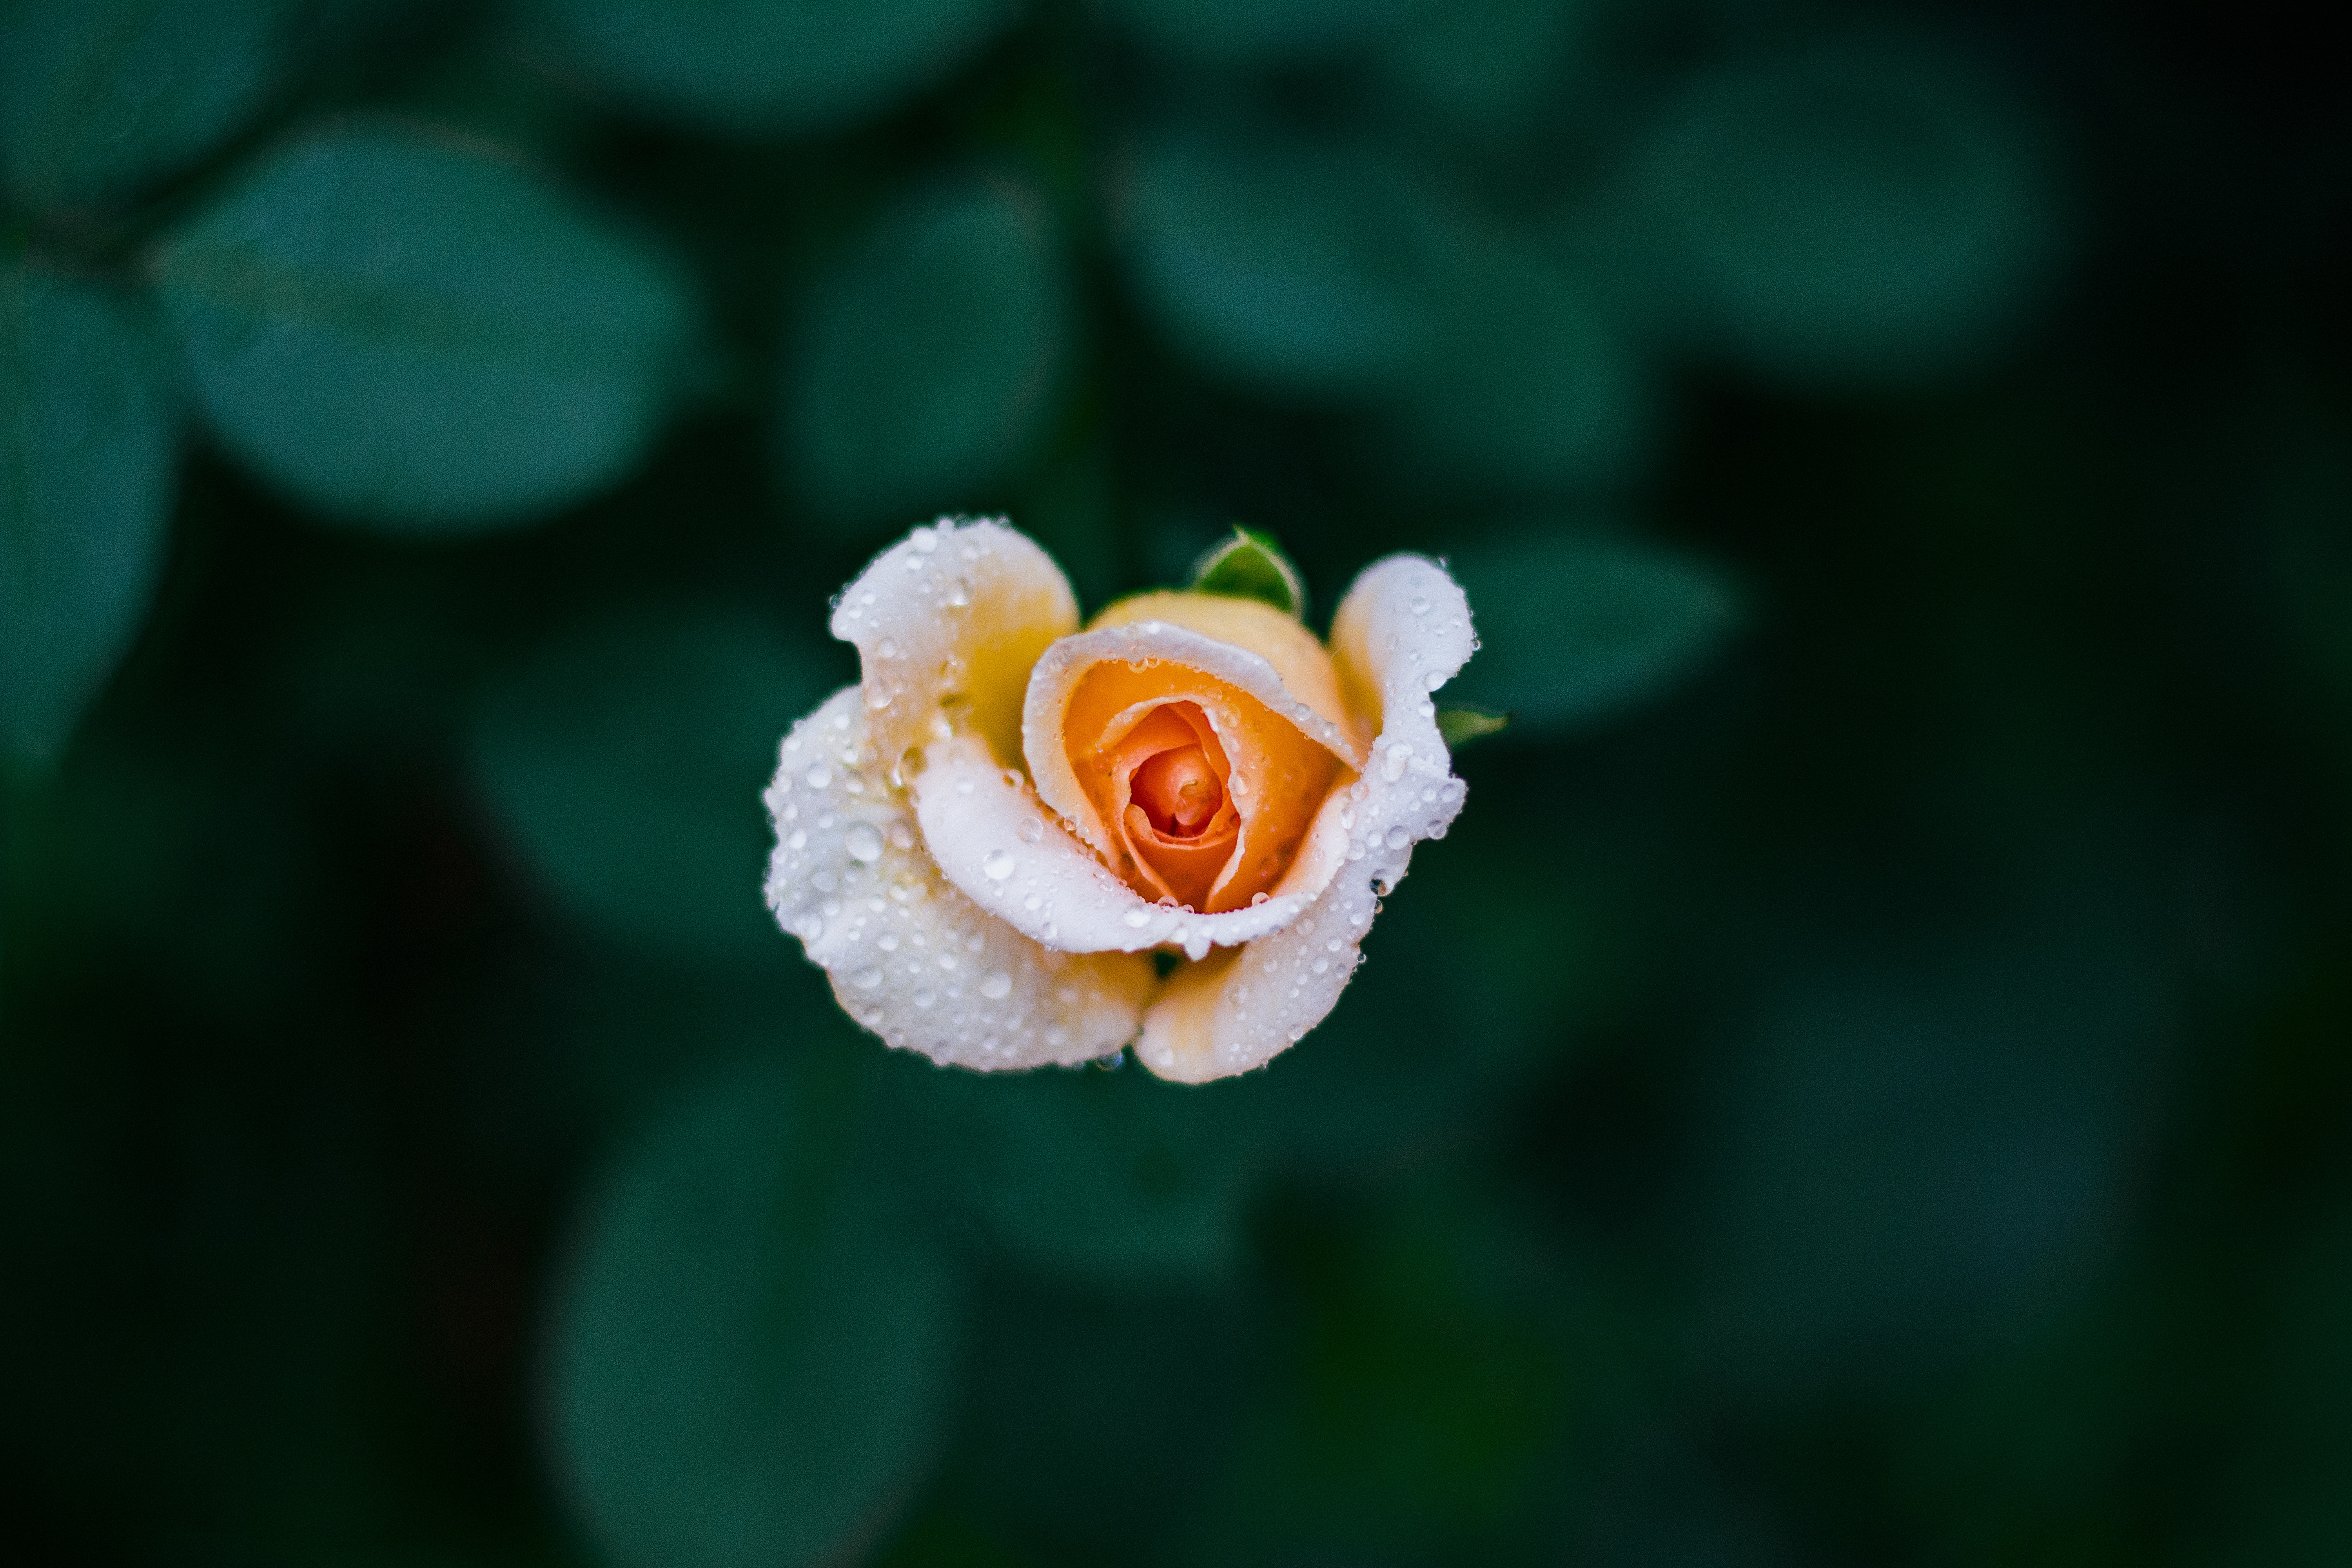
plant, flower, petal, rose, spring, flora, close up, cool image, cool photo, macro photography, garden roses, rose family, computer wallpaper, rose order